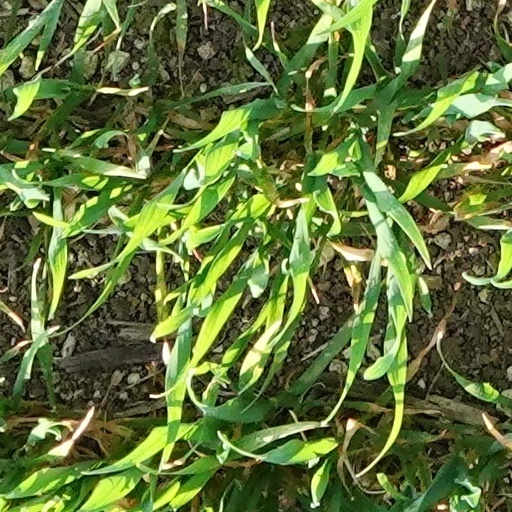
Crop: wheat